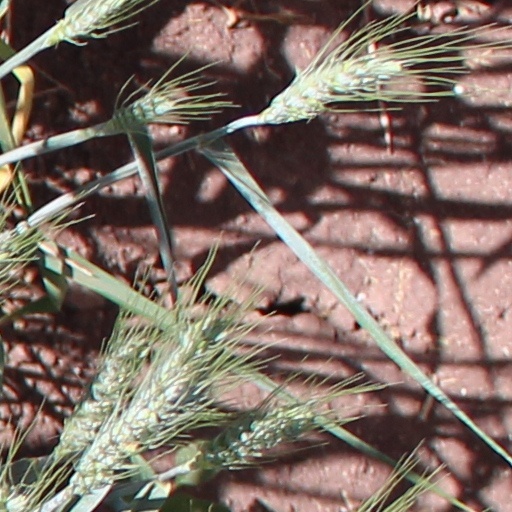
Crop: wheat